Ligne du Haut-Bugey

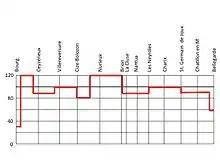
Haut bugey speed diagram

The first section between Bourg-en-Bresse and Ceyzériat is relatively flat and straight, allowing the maximum speed of 120 km/h. After Ceyzériat, there are tight curves and many level crossings, limiting the speed to 90 km/h. Crossing the Cize-Bolozon viaduct, the speed falls to 80 km/h, then picks up again to 90 through the Bolozon and Mornay tunnels. After that the limit rises to 120 km/h as far as Brion. The rest of the line is limited to 90 km/h except between les Neyrolles and St Germain de Joux which can be taken at 100 km/h.